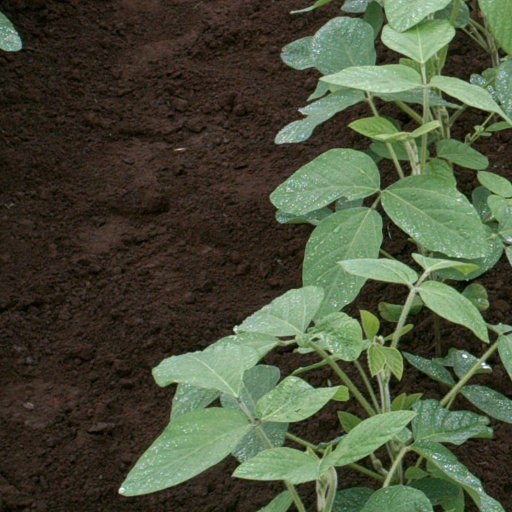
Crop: soybean